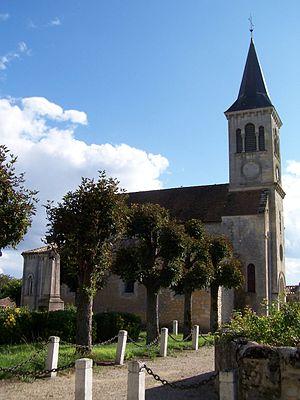
Église Notre-Dame de {{:fr:Lestiac-sur-Garonne|}}, (Gironde, France)
Lestiac-sur-Garonne est une commune du Sud-Ouest de la France, située dans le département de la Gironde, en région Nouvelle-Aquitaine.